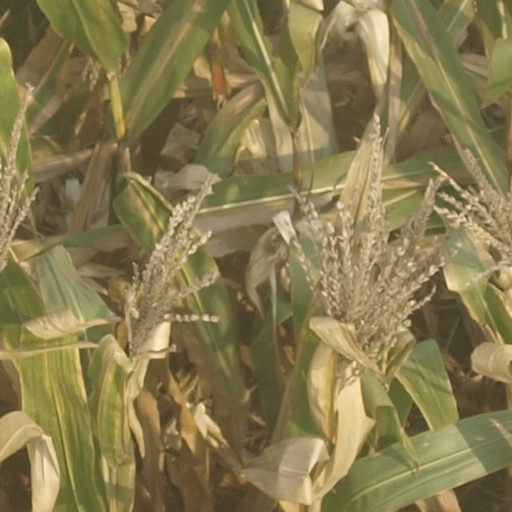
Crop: maize; corn